Black Mirror

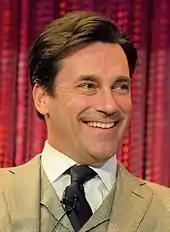
Jon Hamm, who played Matt in "White Christmas"

Brooker reported in 2018 that Channel 4 agreed on a third series of four episodes, but requested detailed synopses of the episodes in advance. Brooker came up with an episode "Angel of the Morning", which would later become a story in "White Christmas". He also conceived of an episode based on the earlier script "Inbound" which would have been similar to the later "Men Against Fire". Another episode was named "Crocodile", which overlapped in parts with the series four episode of the same name. After a lengthy wait, Brooker and Jones were told that the ideas "weren't very "Black Mirror"". Though Channel 4 may have suggested making a one-off special, Jones said that she felt a lack of clarity from them.